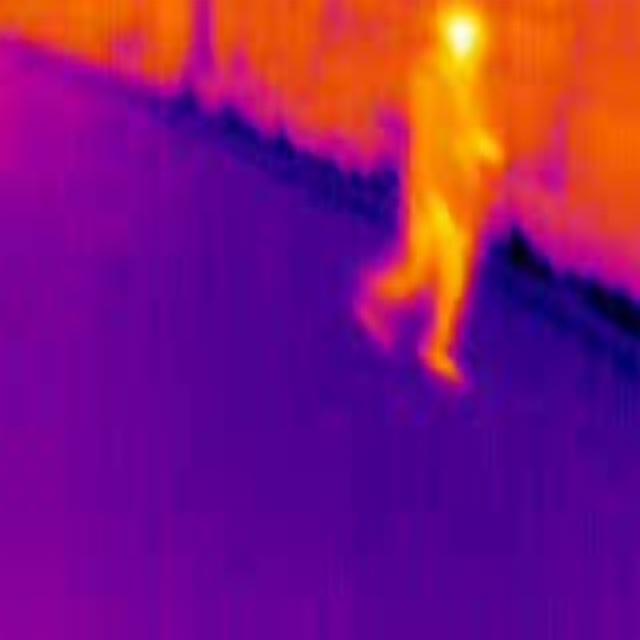
Detected objects:
label: person